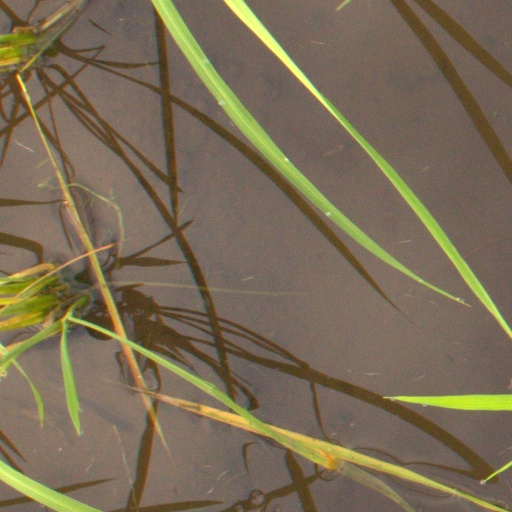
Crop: rice